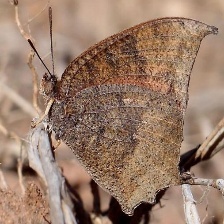
Species: TROPICAL LEAFWING